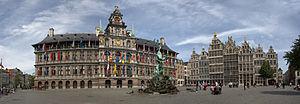
Grand-Place d'Anvers - panorama
La Grand-Place est la place centrale de la ville d'Anvers, située dans le centre historique, à quelques centaines de mètres de l'Escaut.